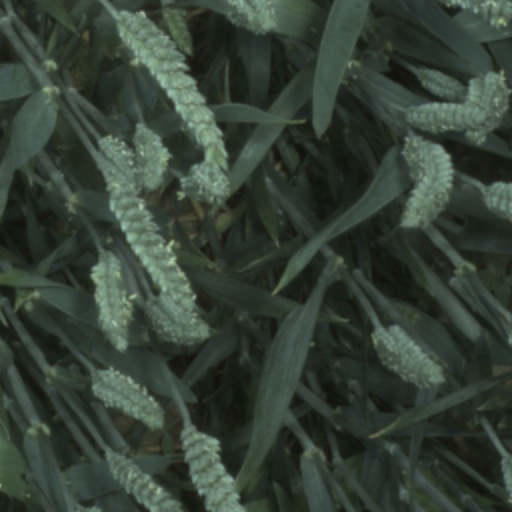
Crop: wheat